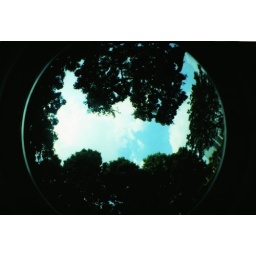
Sky bird in the midlle of tree